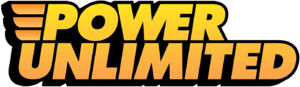
Power Unlimited est un magazine néerlandais créé en 1993. Il se spécialise dans l'actualité du jeu vidéo sur consoles de jeu et ordinateurs. Il a été le plus grand magazine de jeux vidéo du Benelux pendant plus de vingt ans.